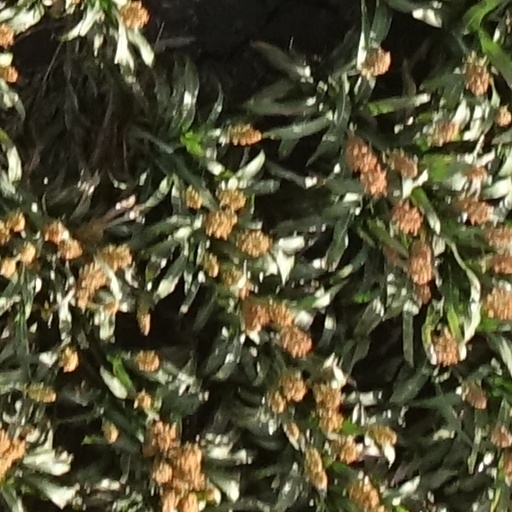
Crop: sorghum